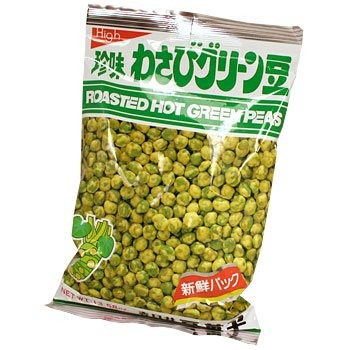
Item Name: Kasugai Wasabi Peas 11.63 oz
Product Description: High. Product of Japan.
Value: 11.63
Unit: Fl Oz

Price: 37.99